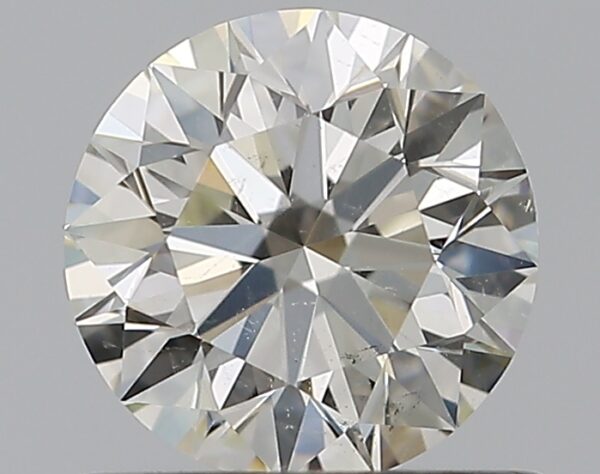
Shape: round
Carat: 0.6
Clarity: SI1
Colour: J
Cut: EX
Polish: EX
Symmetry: EX
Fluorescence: N
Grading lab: GIA
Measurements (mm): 5.35 x 5.37 x 3.36